Jane Vigor

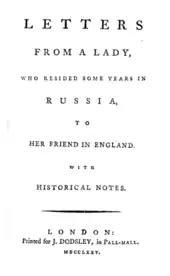

When Jane was ten years old, George Goodwin moved to Methley in Yorkshire where he was instituted as rector of St Oswald's Church in March 1709, remaining there until his death in 1750.